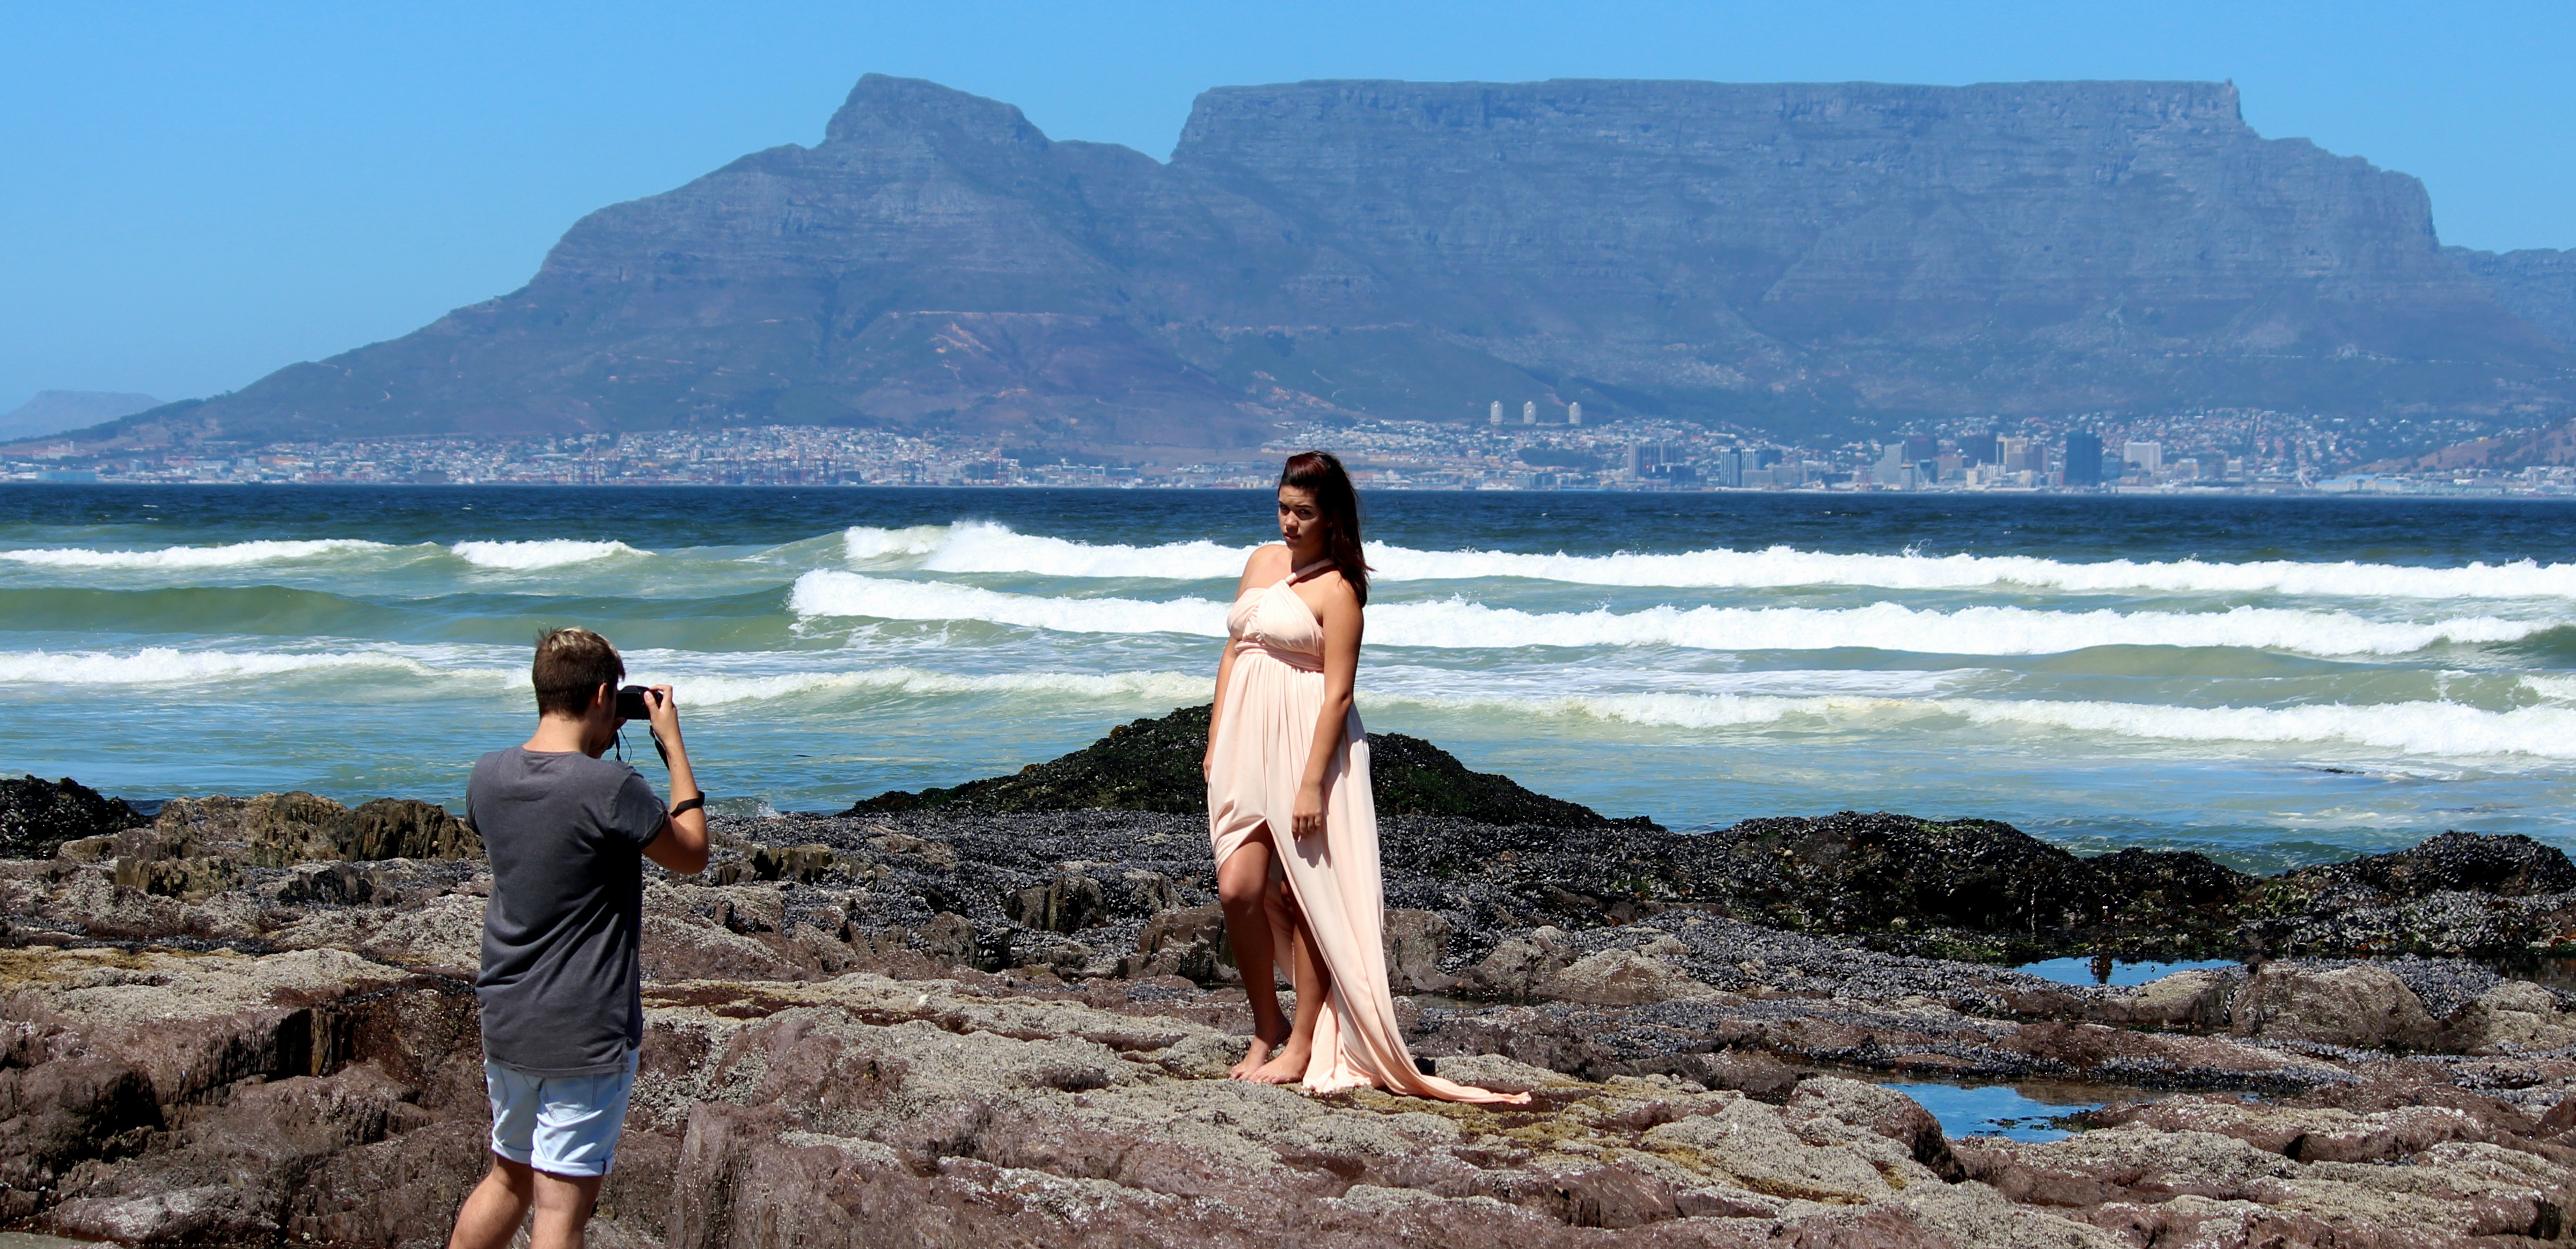
beach, sea, coast, rock, ocean, horizon, person, girl, woman, camera, photography, photographer, shore, wave, film, photo, vacation, travel, cliff, female, model, lens, bay, terrain, table mountain, body of water, recording, digital camera, digital, photograph, shot, cape, south africa, cape town, photo shoot